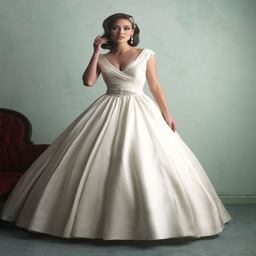
if you 're going for old glamour , this is the gown .